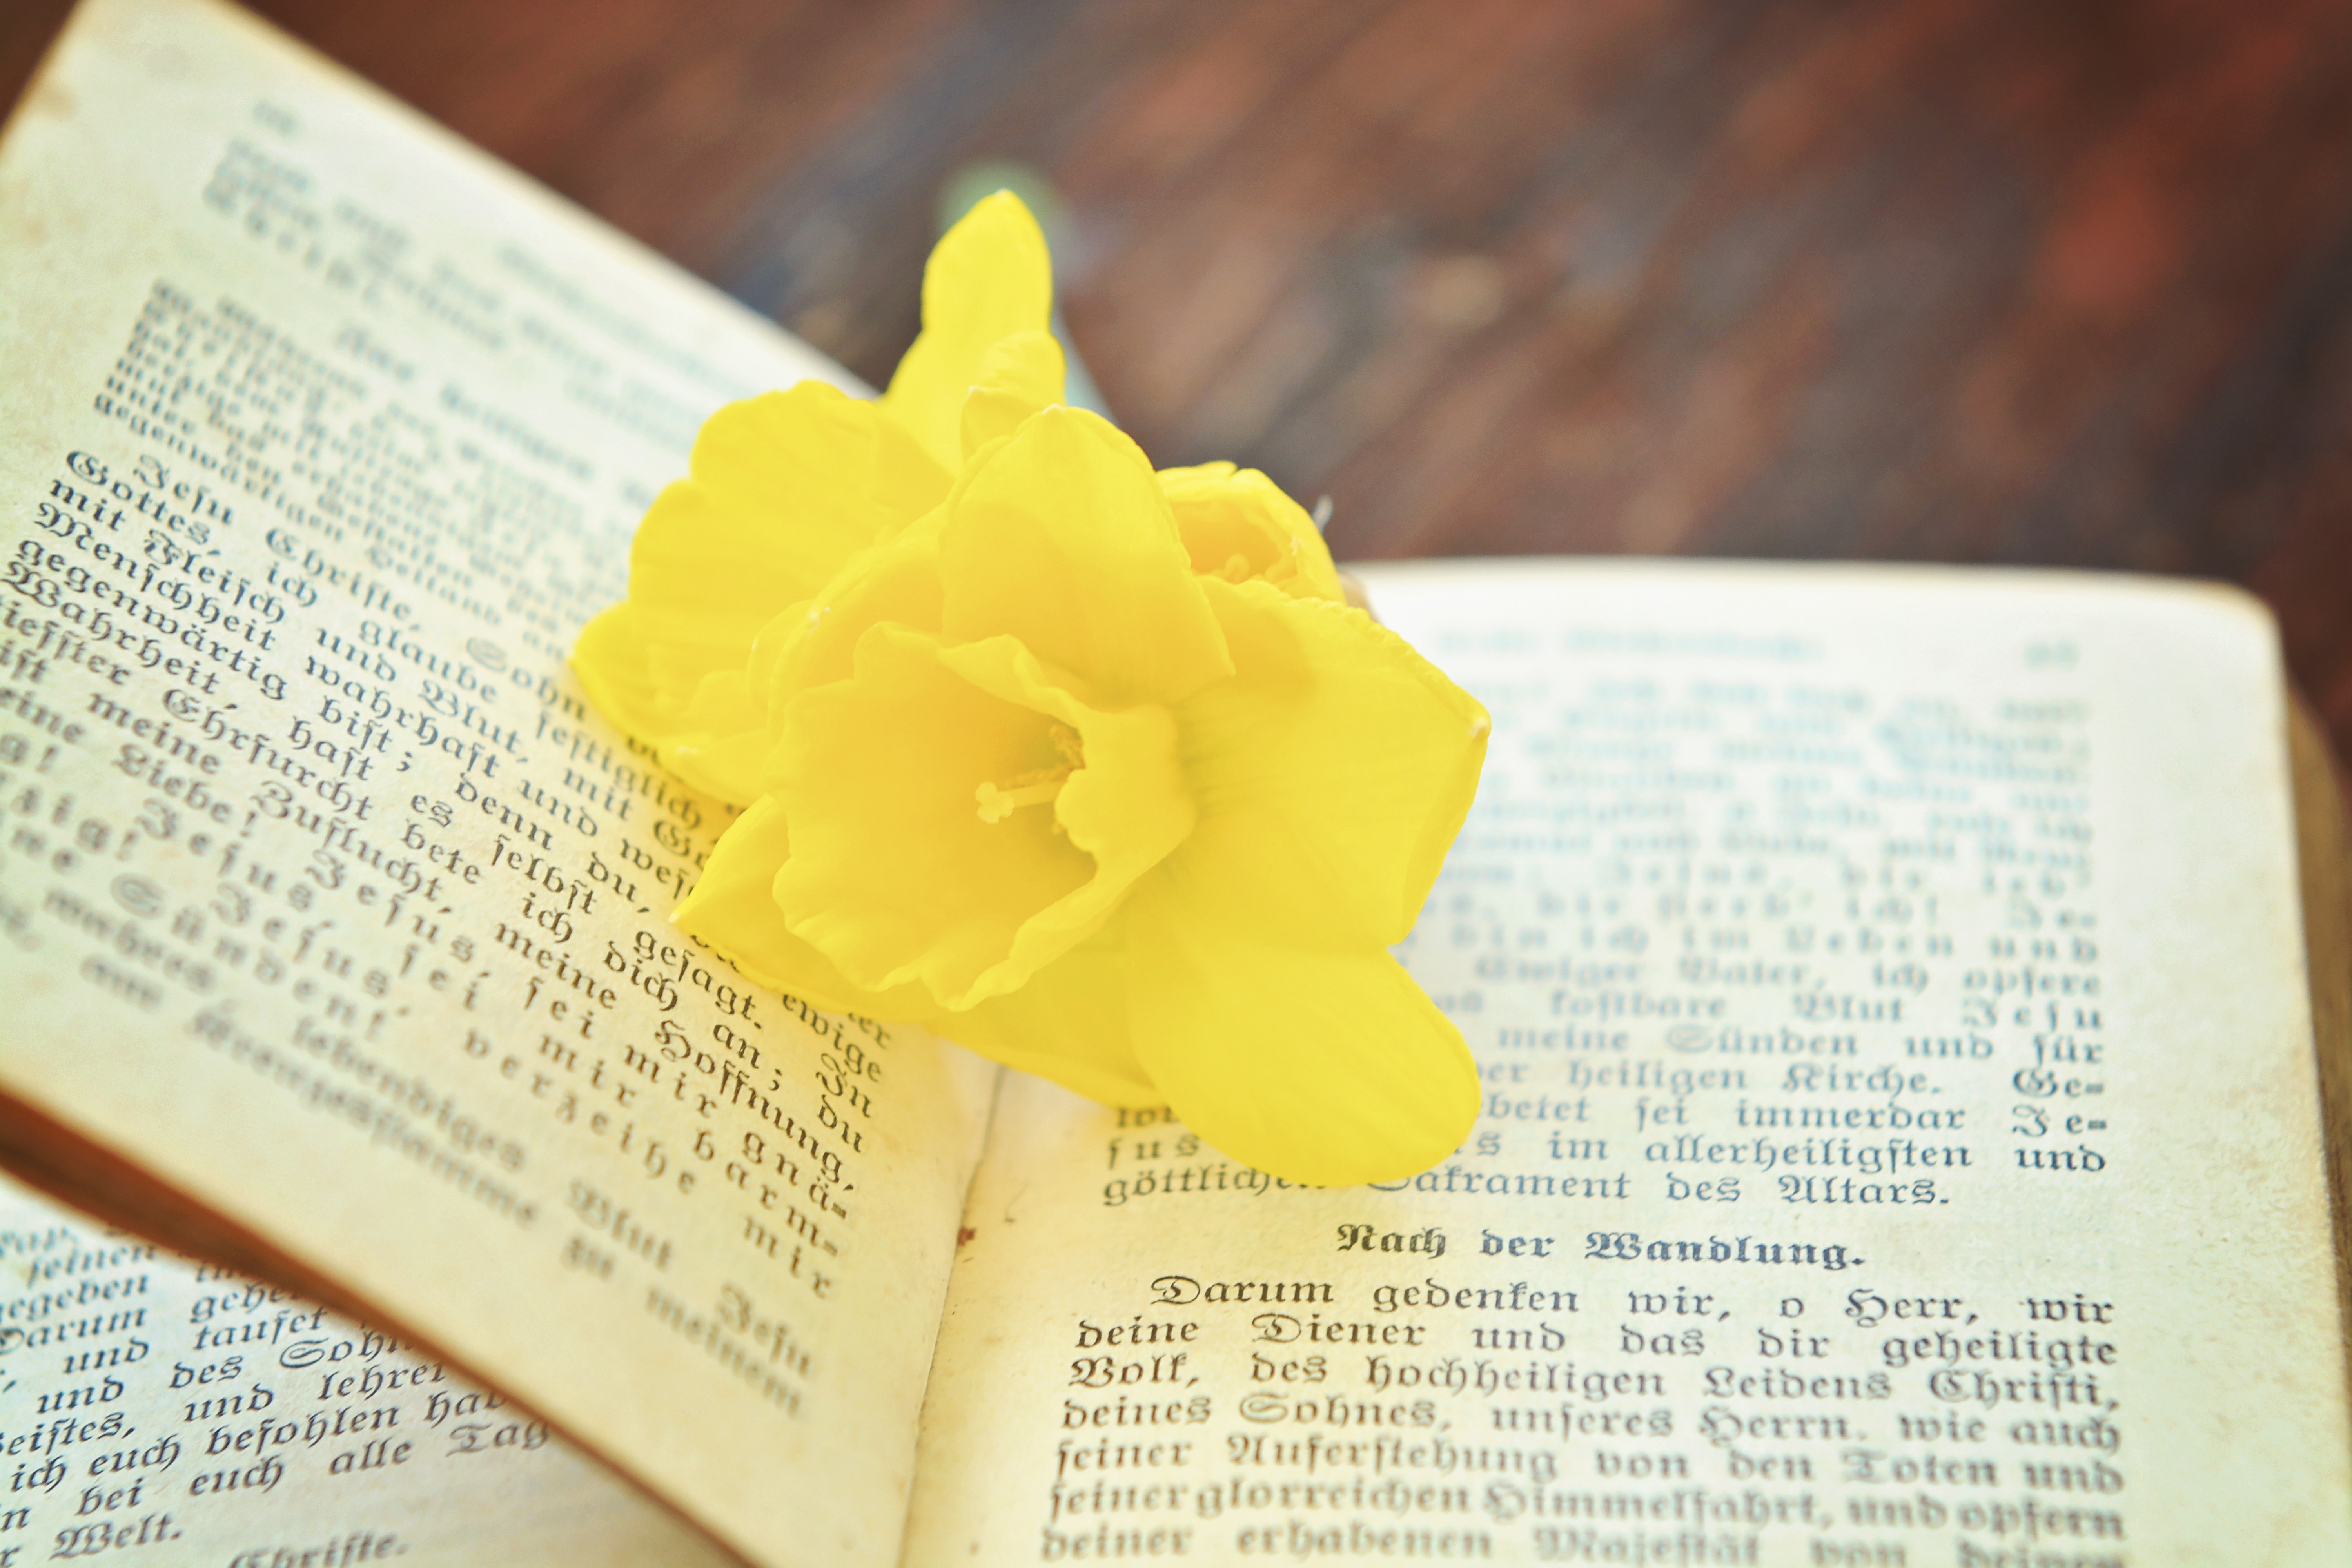
hand, book, flower, petal, old, religion, yellow, close, narcissus, prayer book